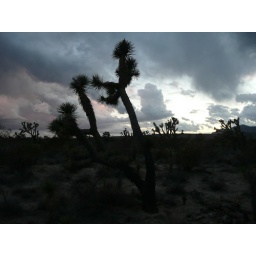
Joshua tree scenic road in northwest Arizona...more to come from this area.